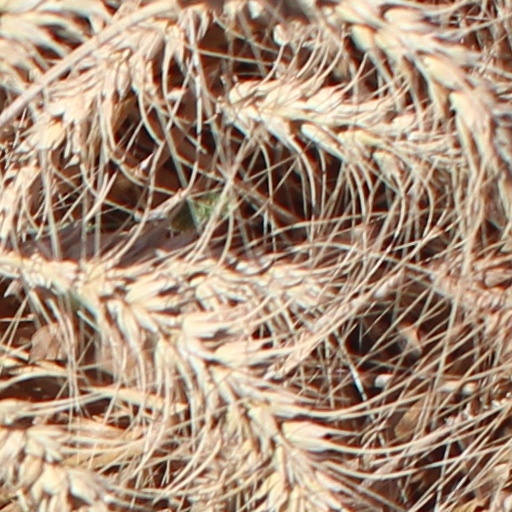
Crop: wheat